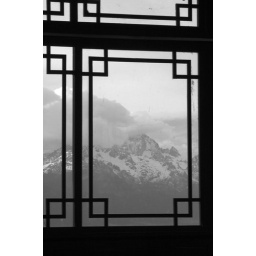
Take in Lijiang, Yunnan. Unfortunately, the window glass is a bit dirty.